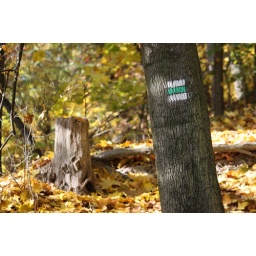
A sign in a forest